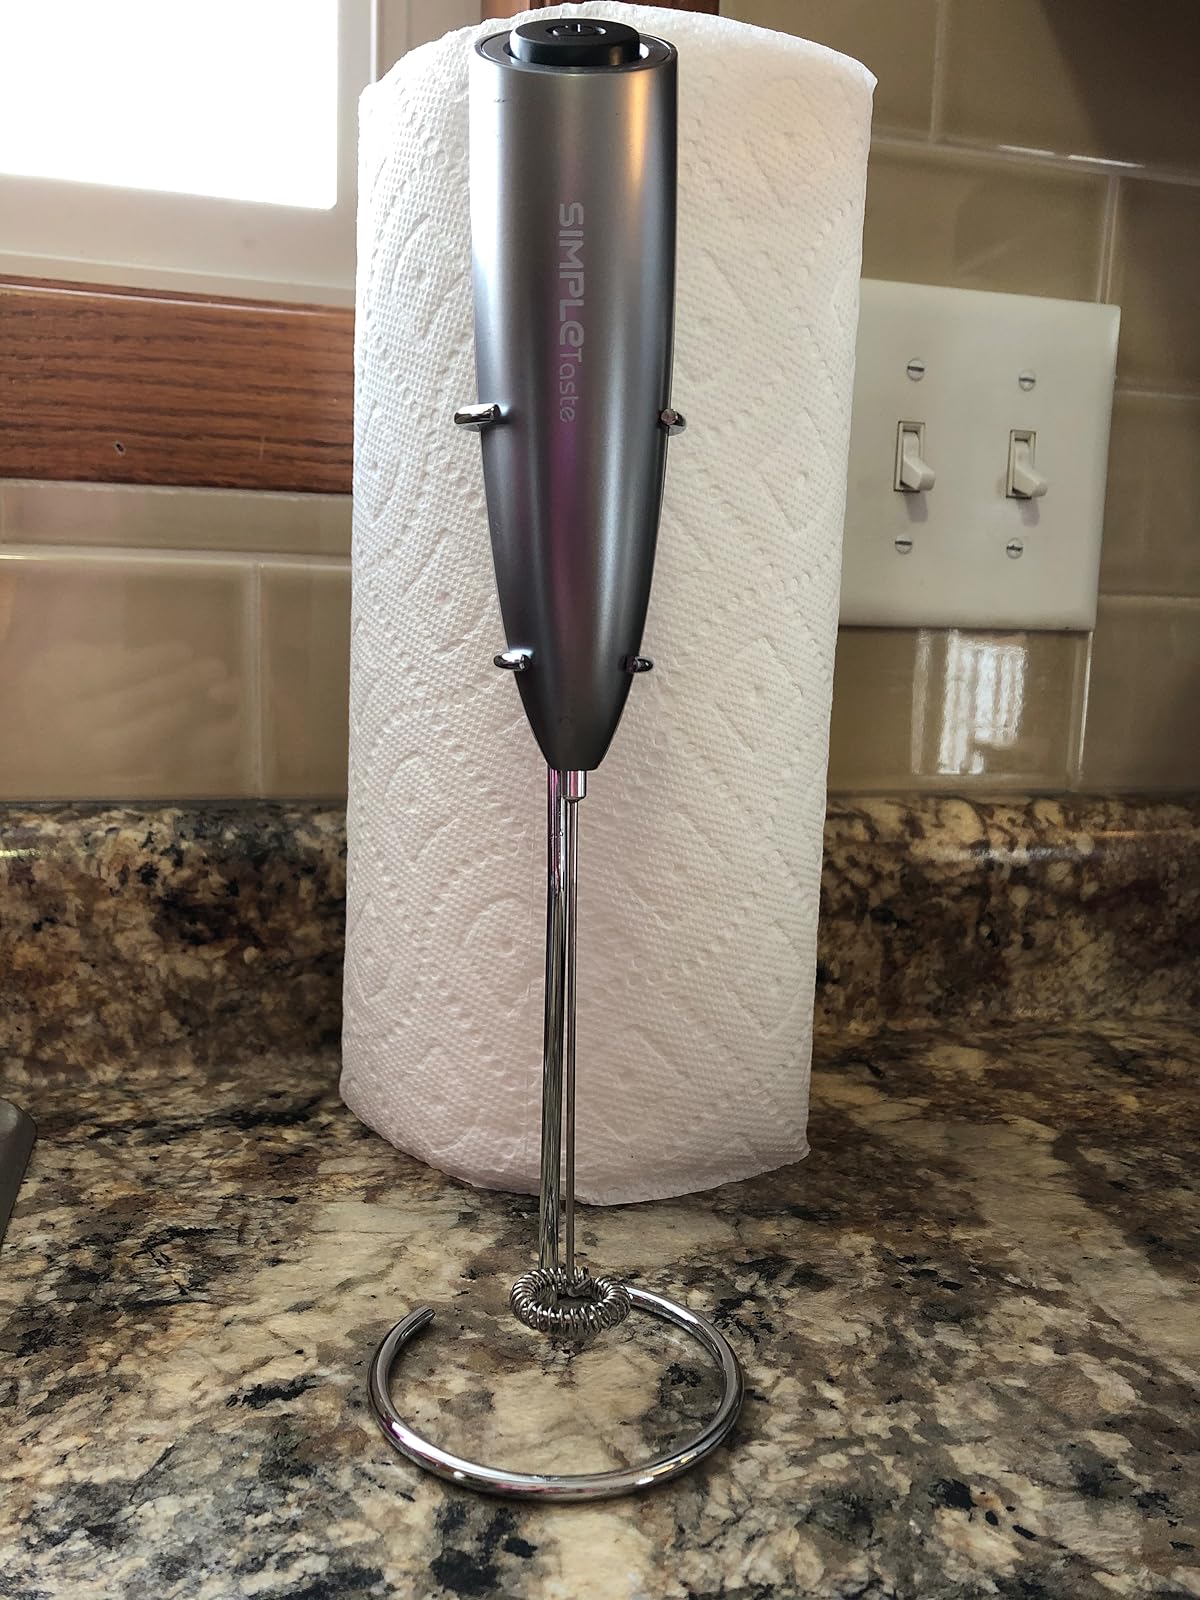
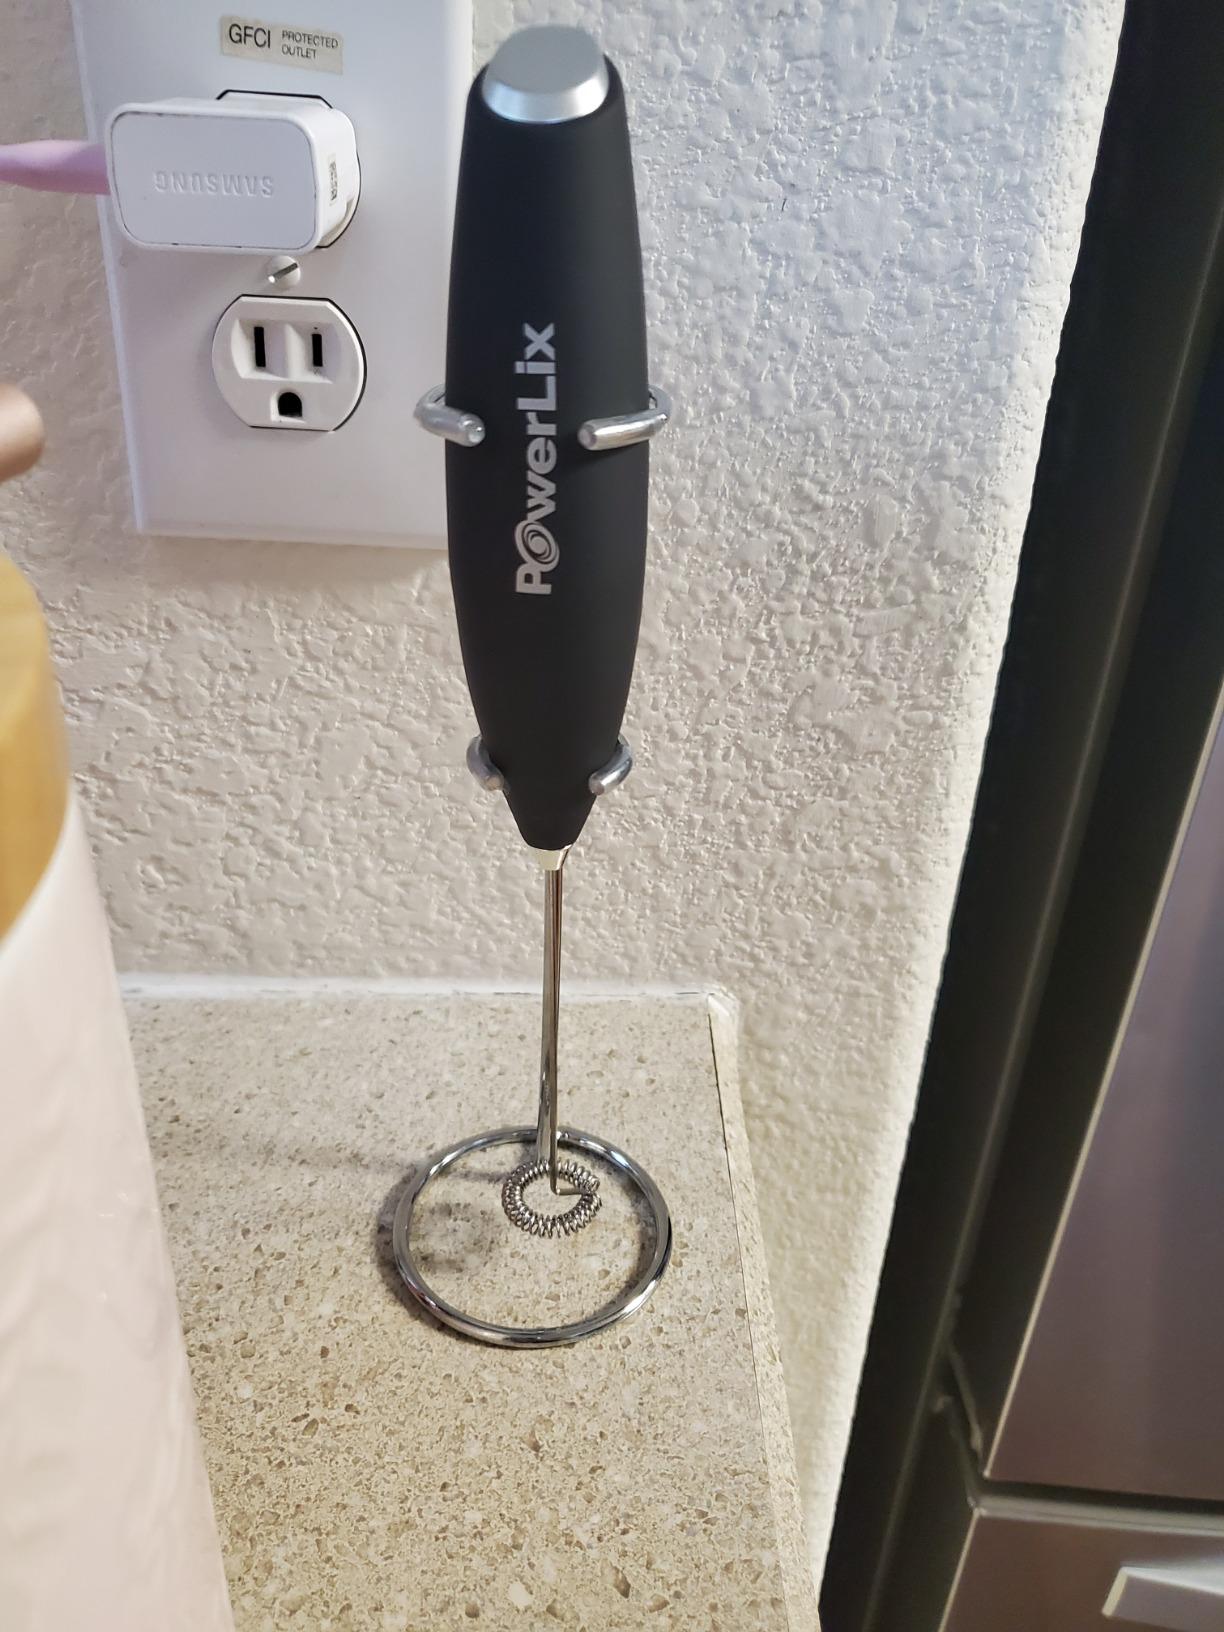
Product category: items_mixer
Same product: no